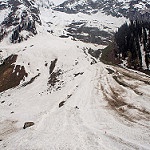
Label: glacier